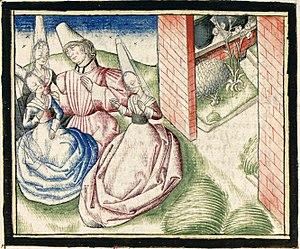
ChampionDesDames-Grenoble-Ms0352